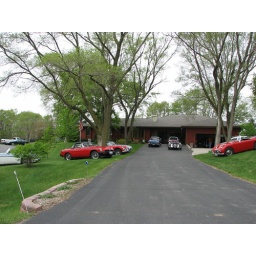
We were in service and this house had all these neat old cars parked everywhere.